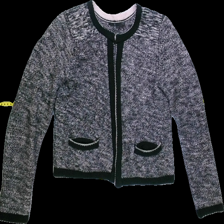
View: front
Type: Cardigan
Category: Ladies
Brand: KappAhl
Colors: Multicolor, Black, Pink, White
Material: 90%cotton 10%wool
Cut: Regular, C-collar
Size: M
Season: All
Trend: No trend
Stains: No
Price range: 50-100
Recommended usage: Export